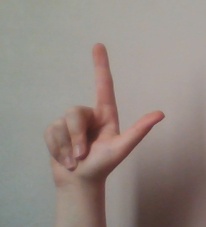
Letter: laam